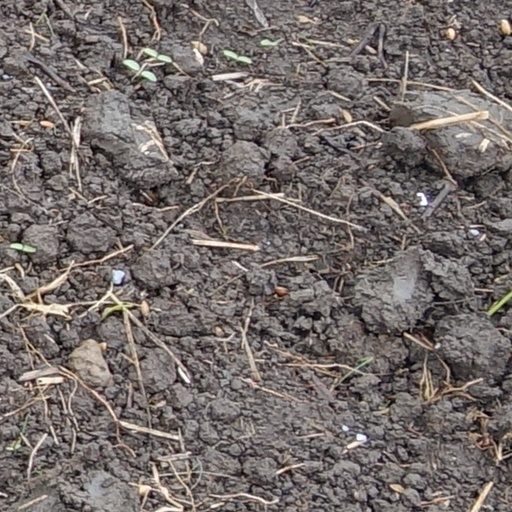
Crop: wheat